Ole Budtz

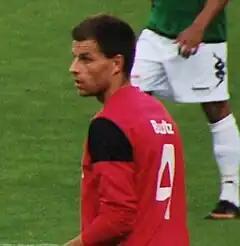
Budtz in 2011

Ole Budtz (born 20 April 1979, in Hillerød) is a Danish former professional footballer who played as a central defender. He played for Belgian club Cercle Brugge and for German side Kickers Offenbach. He has also played for Roskilde, AGF and Brabrand IF. He later moved to the Danish 1st Division with FC Roskilde from FC Fyn.